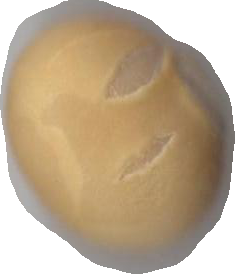
Variety: Dega